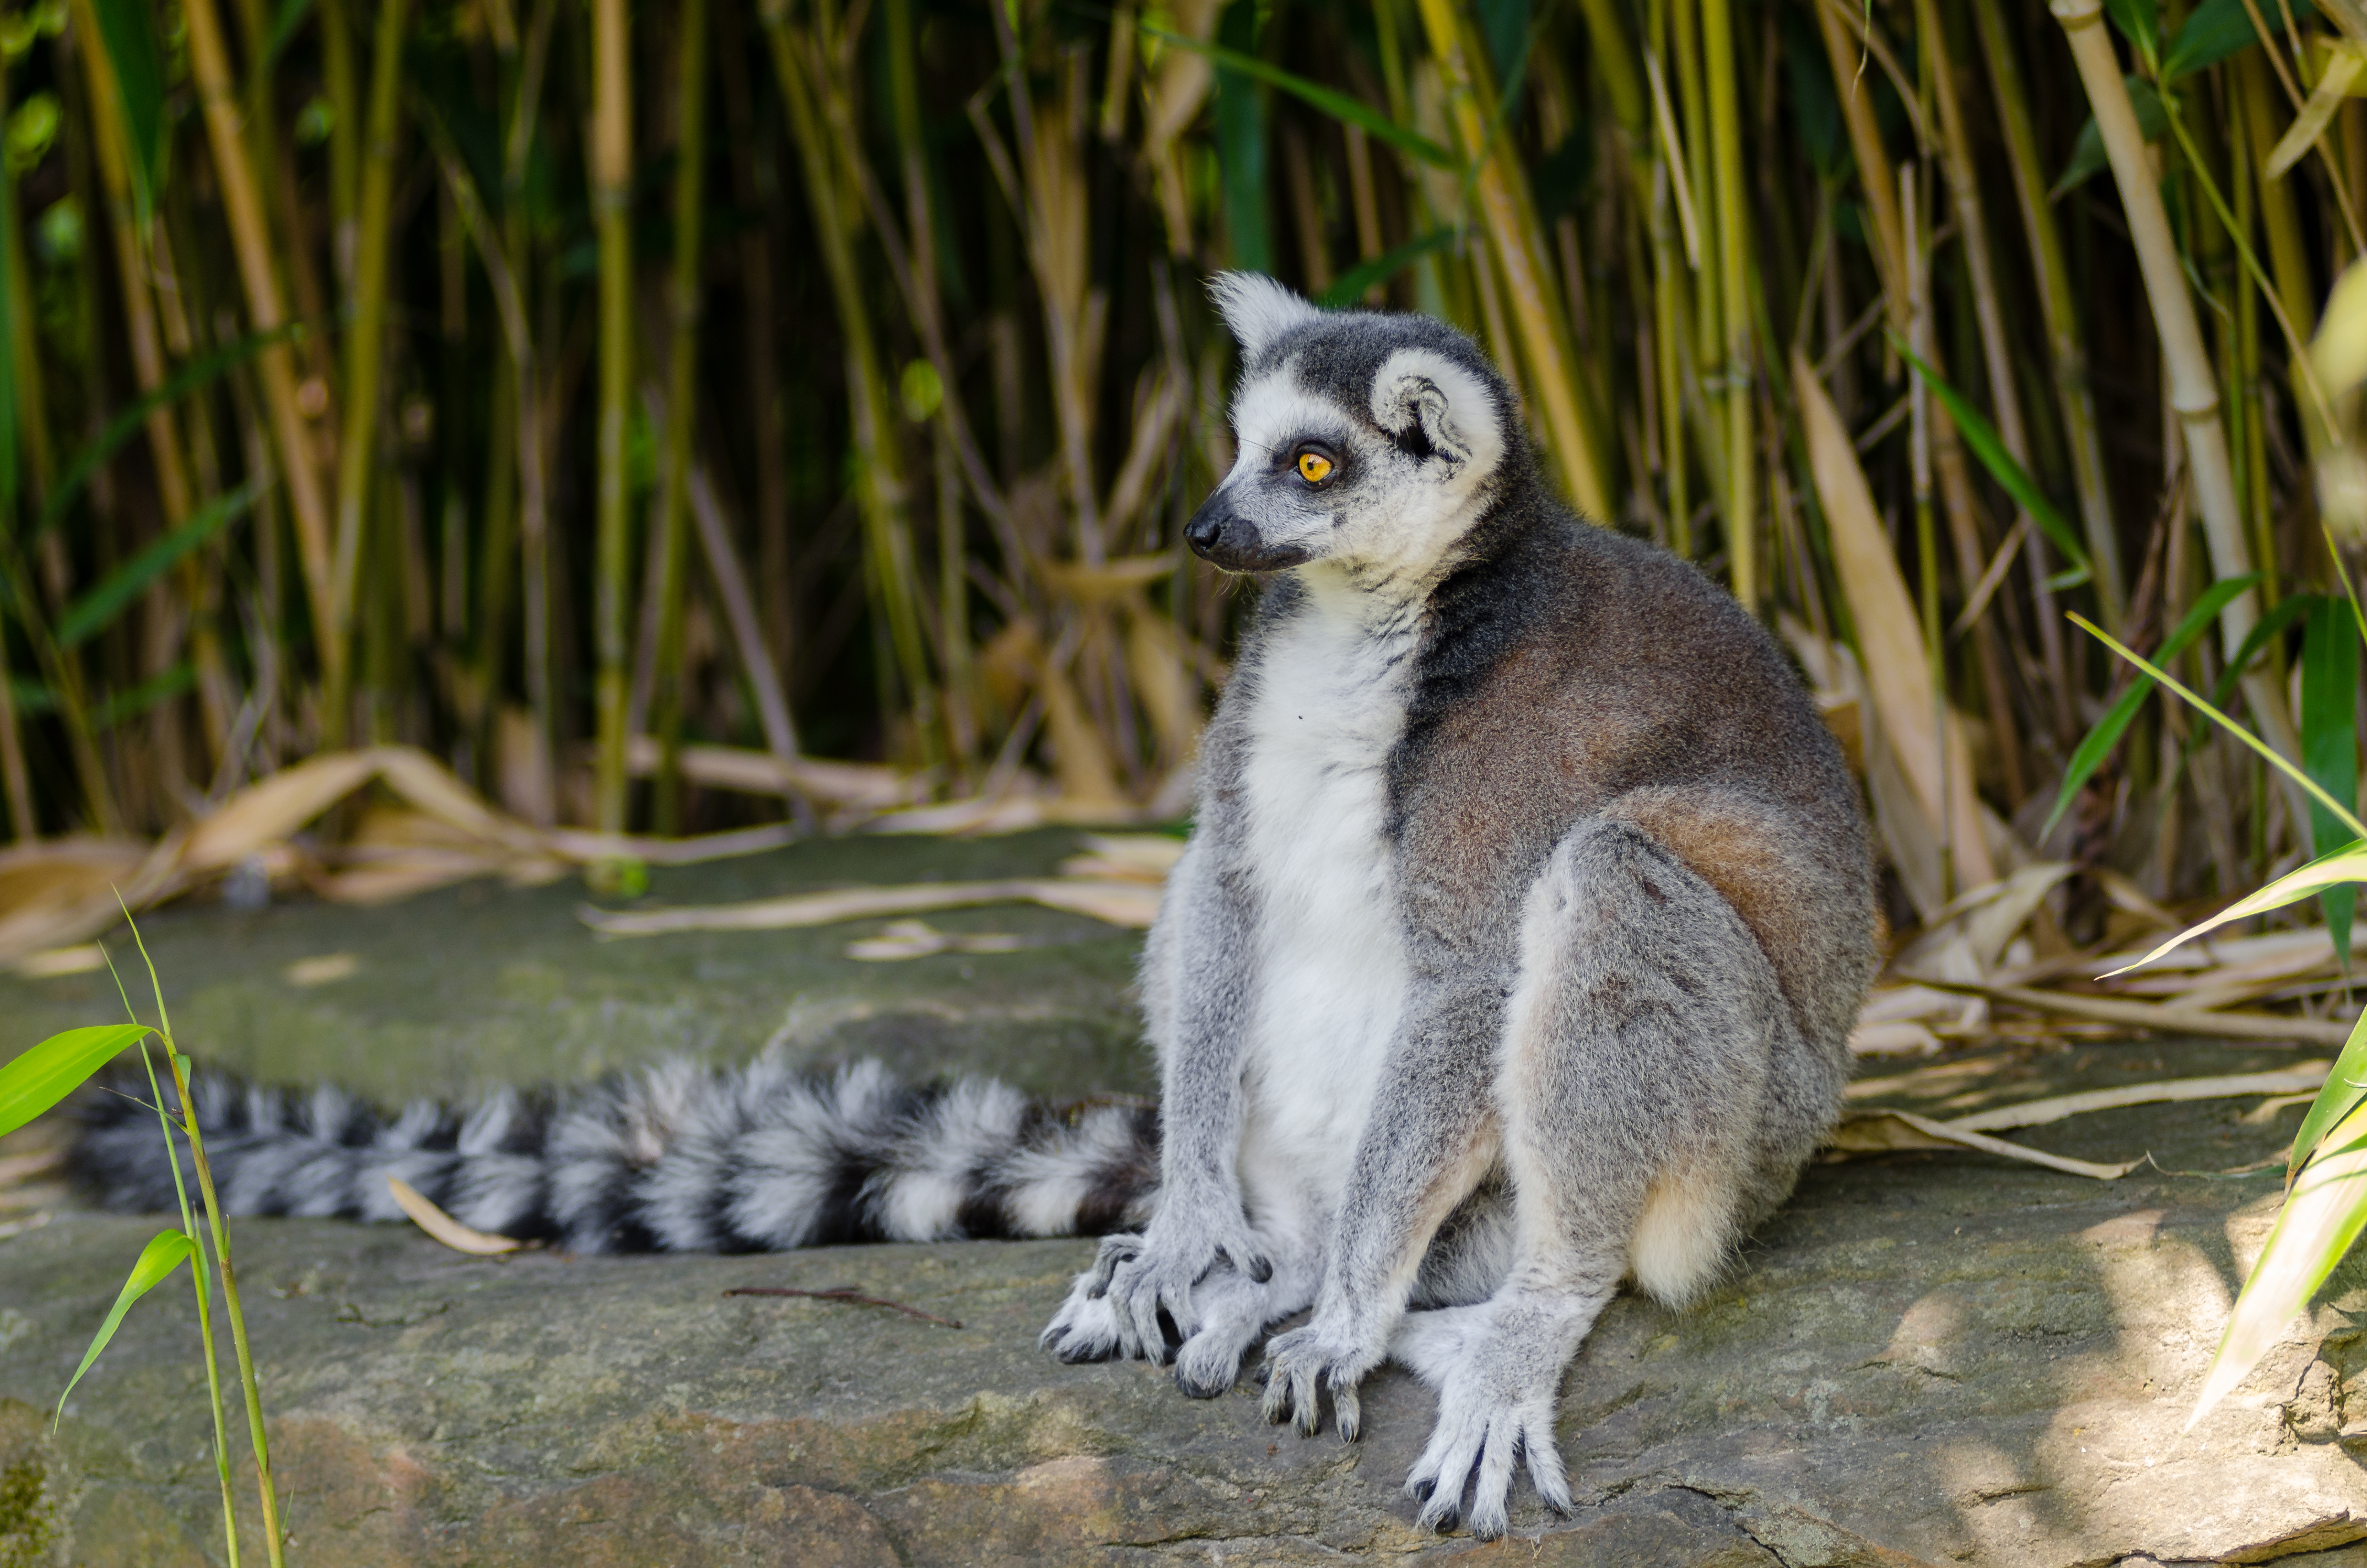
nature, animal, wildlife, zoo, mammal, fauna, madagascar, vertebrate, lemur